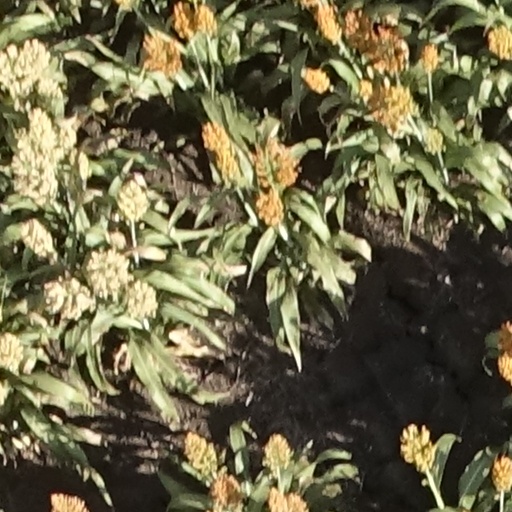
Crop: sorghum